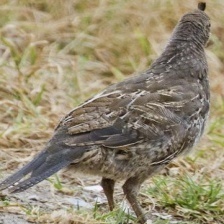
Species: CALIFORNIA QUAIL
Scientific name: CALLIPEPLA CALIFORNICA
ImageNet parent category: quail